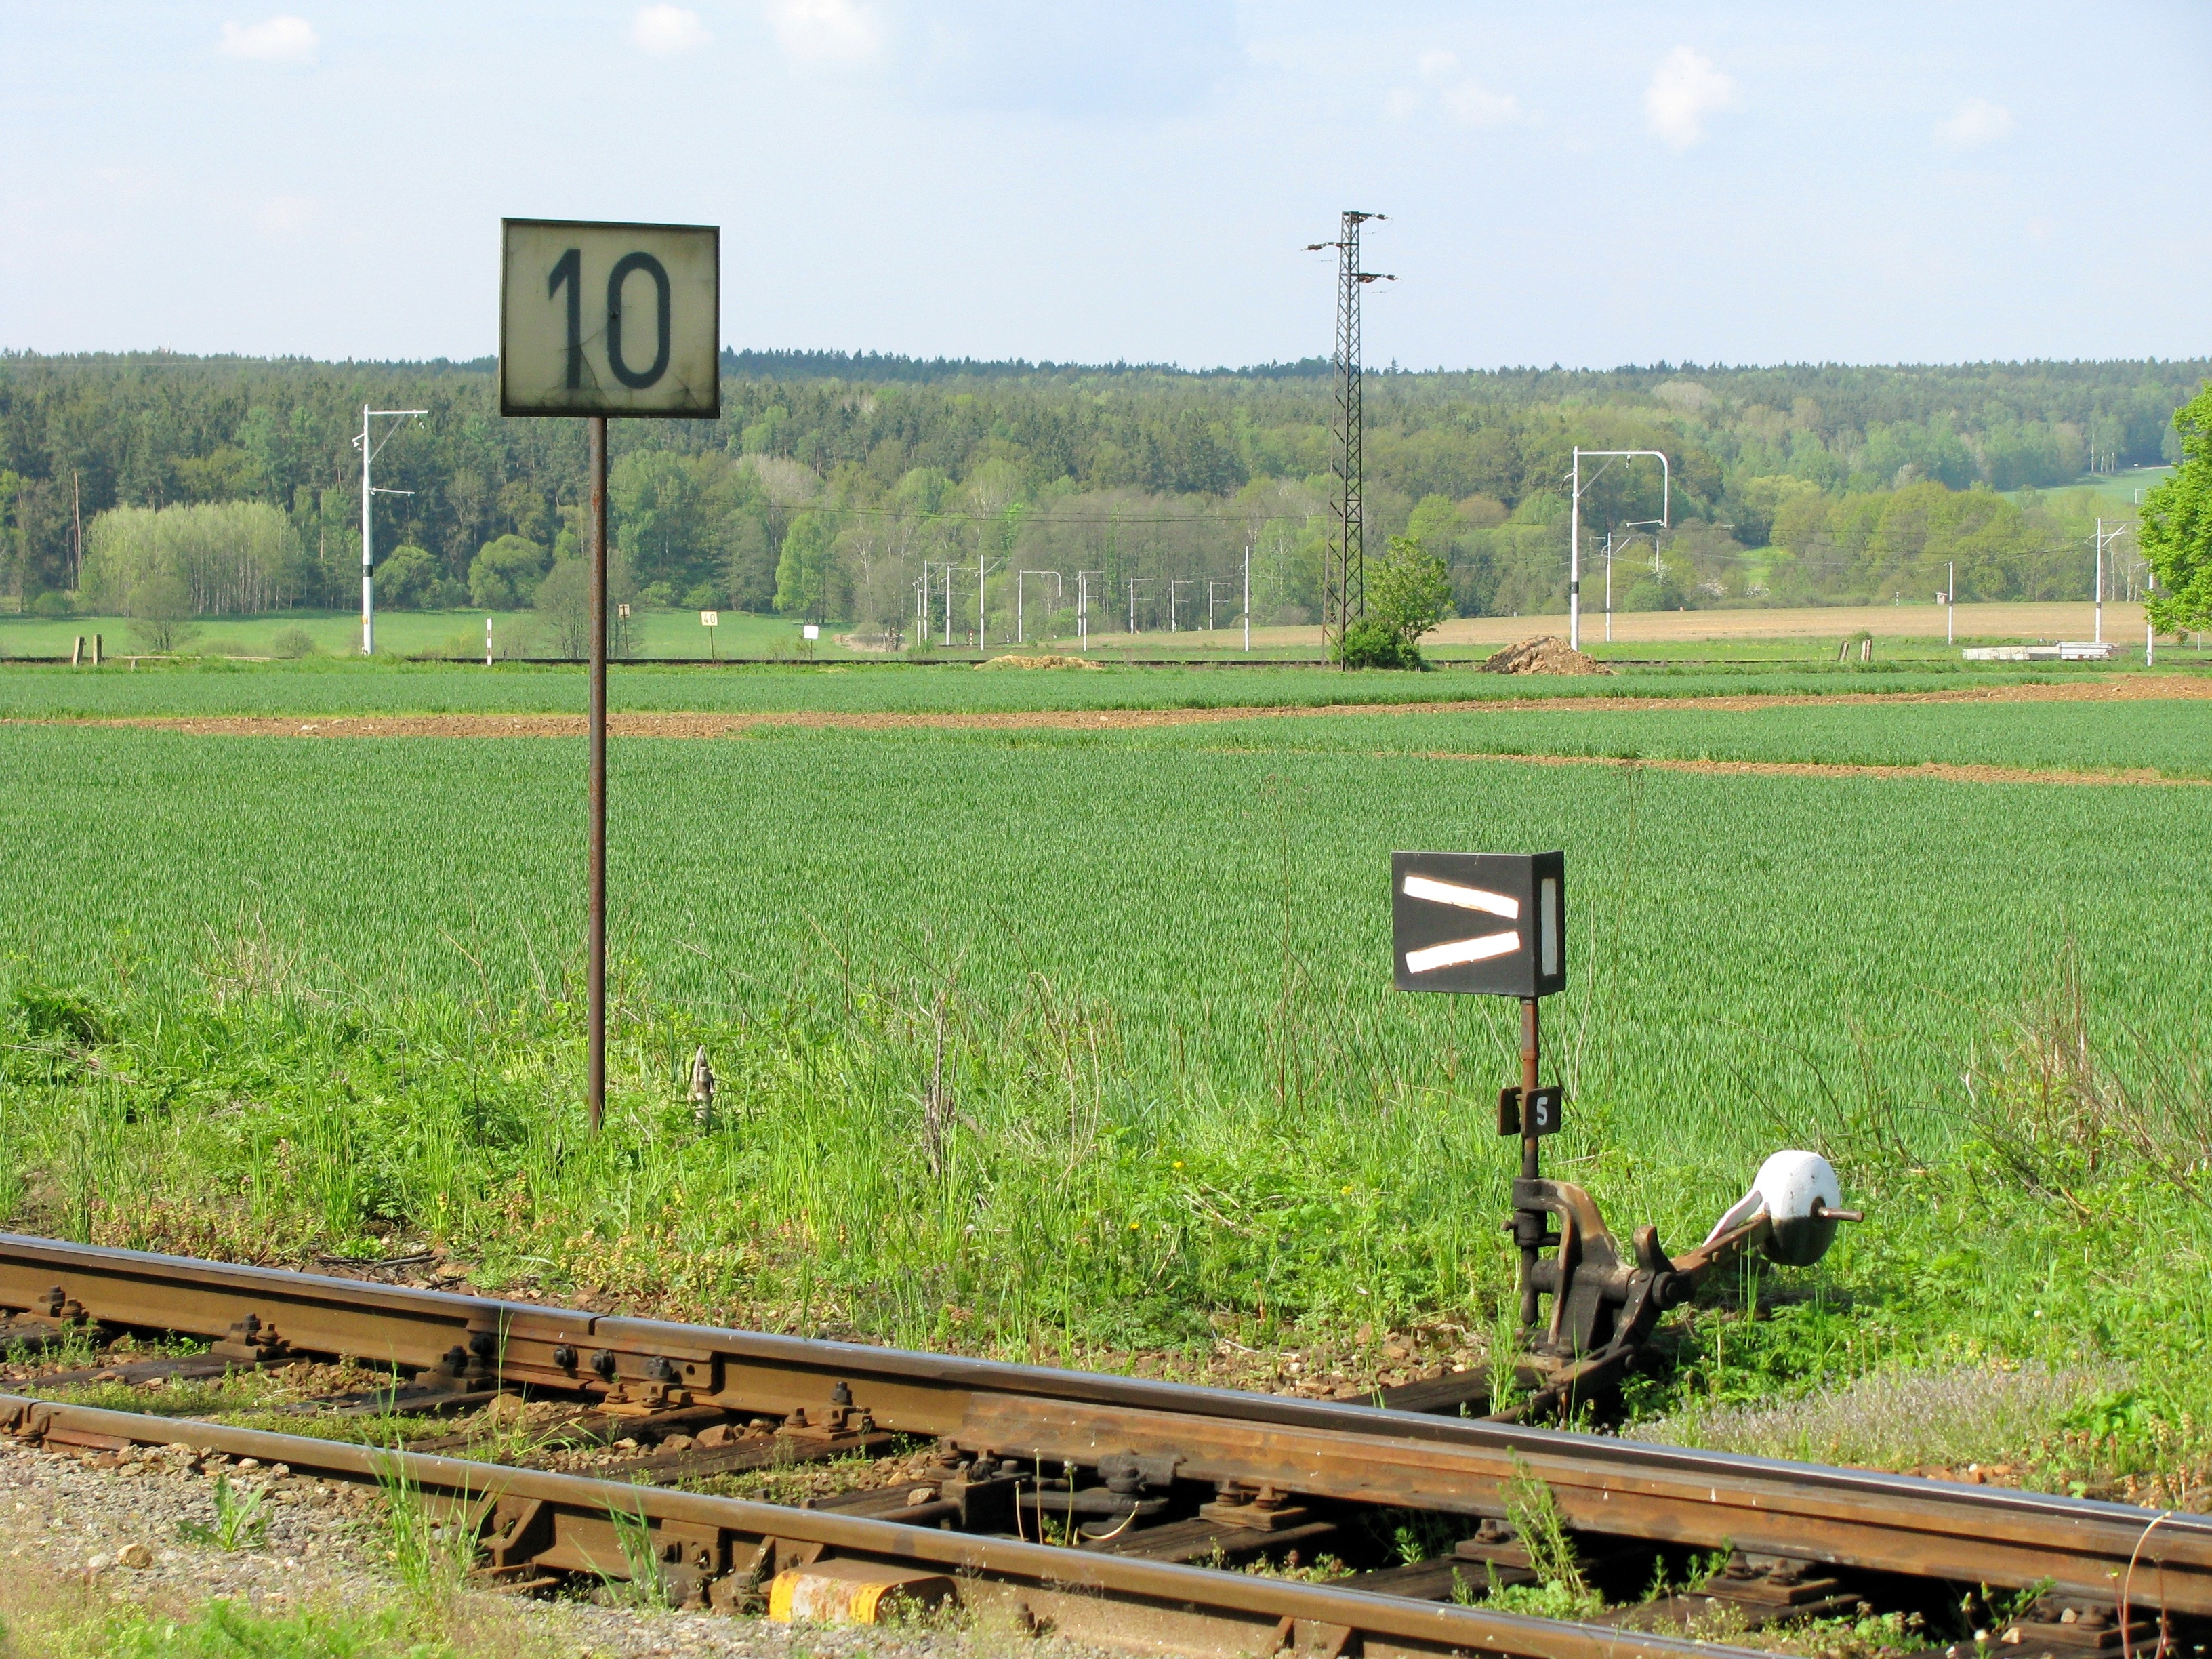
track, railway, field, meadow, train, transport, rural, vehicle, soil, route, seemed, czech republic, rail transport, south bohemia, rural area, residential area, rolling stock, railroad car, sudom ice u bechyn